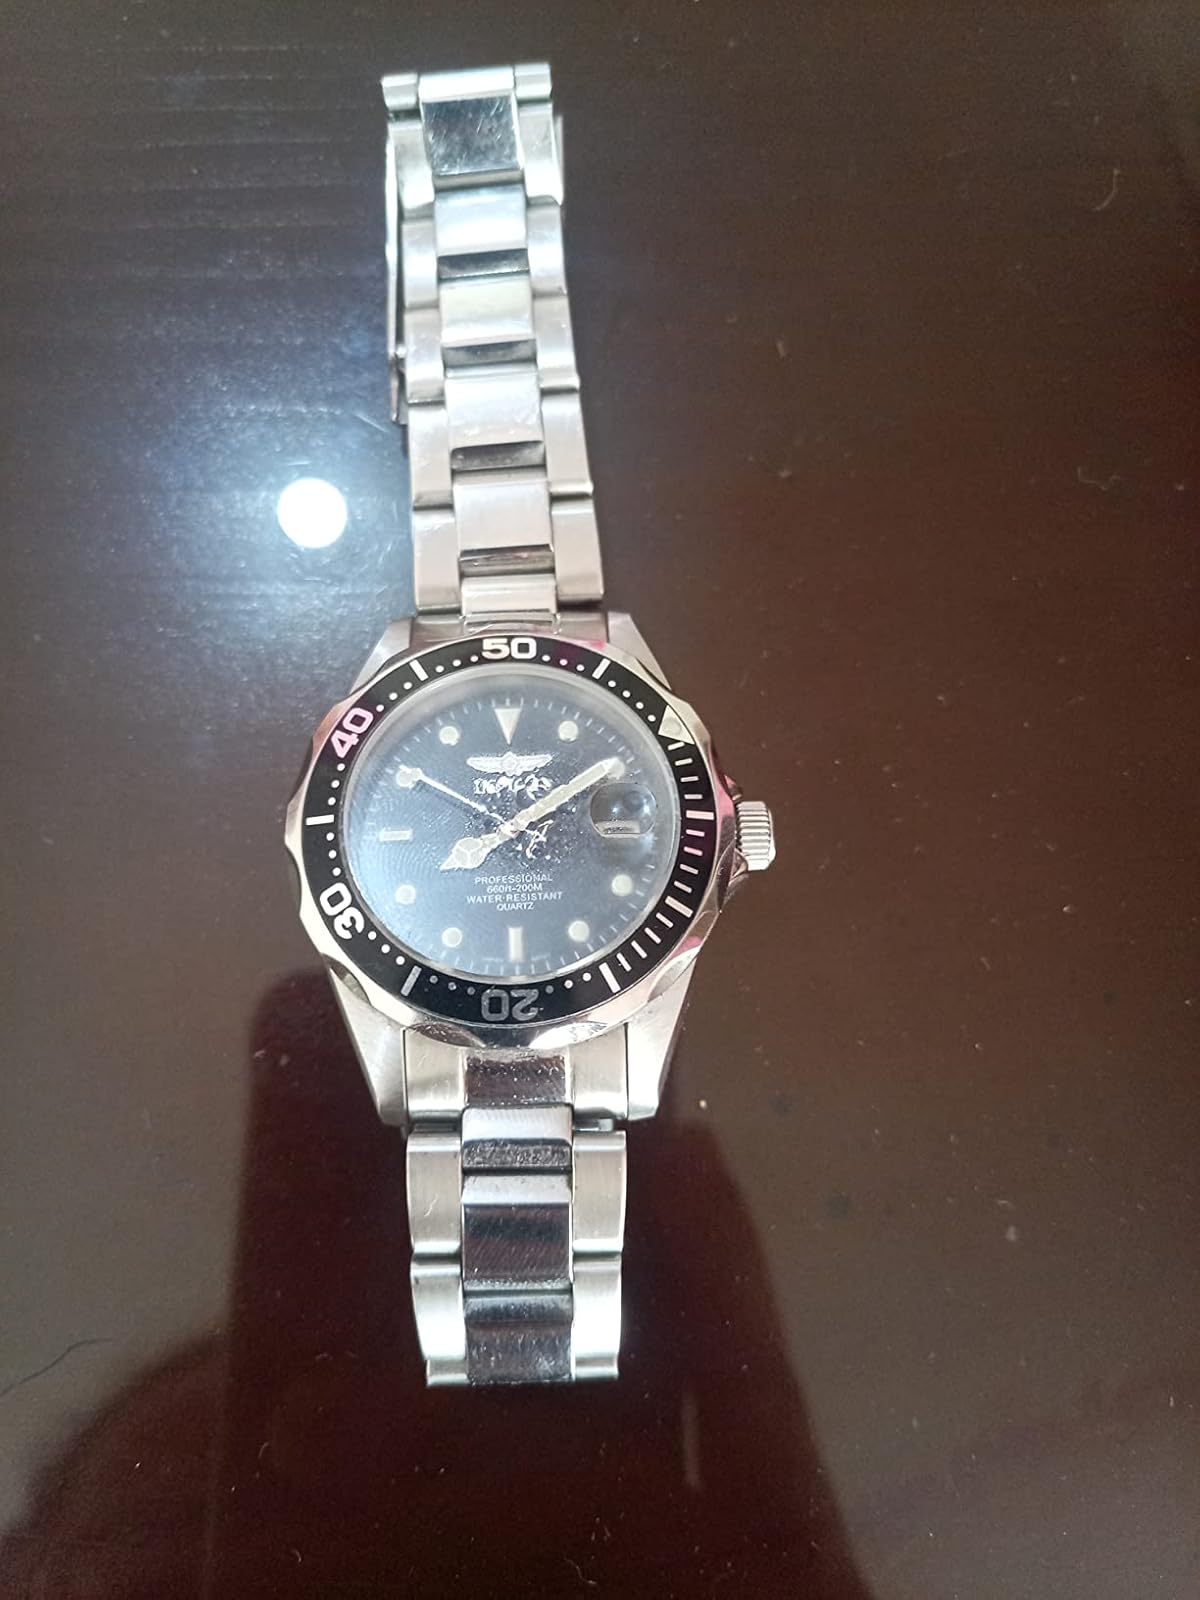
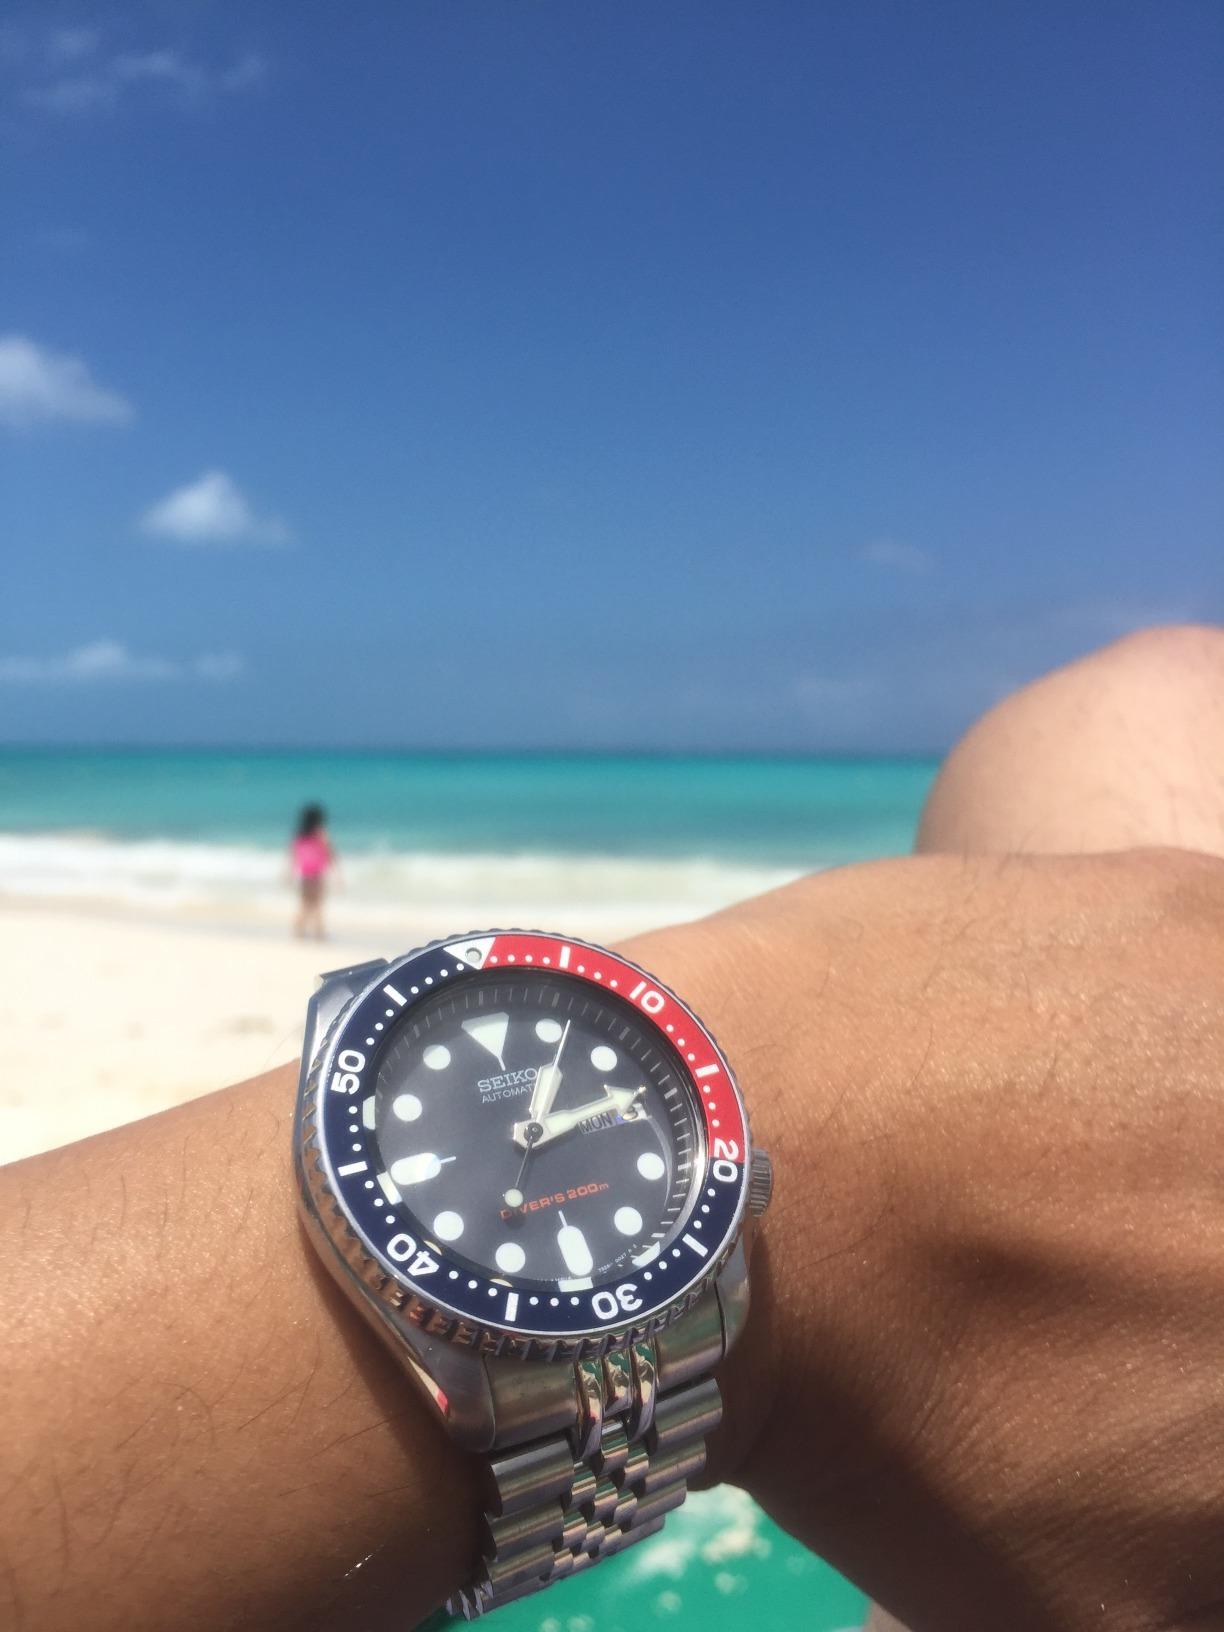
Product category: accessories_watch
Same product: no